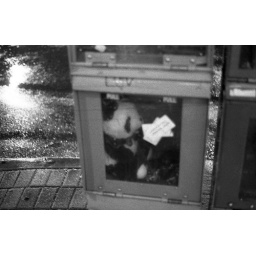
saw this stuffed bear in a paper box one night